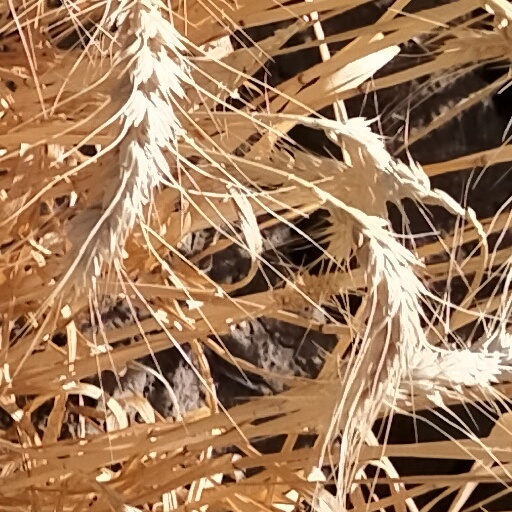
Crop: wheat